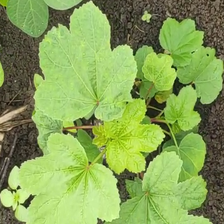
Weed species: Little_Mallow(Malva parviflora)